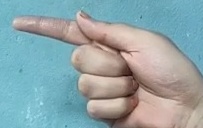
ASL sign: G